Islands of the Forth

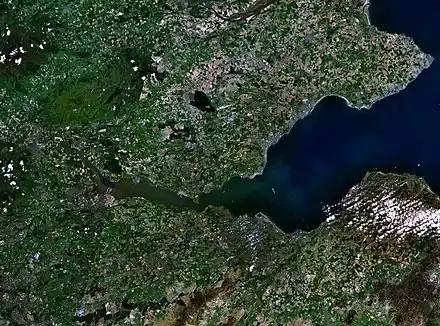
Satellite photo of the Firth of Forth and the surrounding area

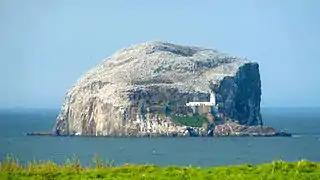
The Bass Rock from North Berwick

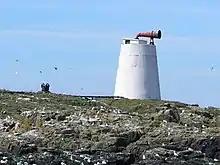
Foghorn on the Isle of May

The Islands of the Forth are a group of small islands located in the Firth of Forth and in the estuary of the River Forth on the east coast of Scotland. Most of the group lie in the open waters of the firth, between the Lothians and Fife, with the majority to the east of the city of Edinburgh. Two islands lie further west in the river estuary.